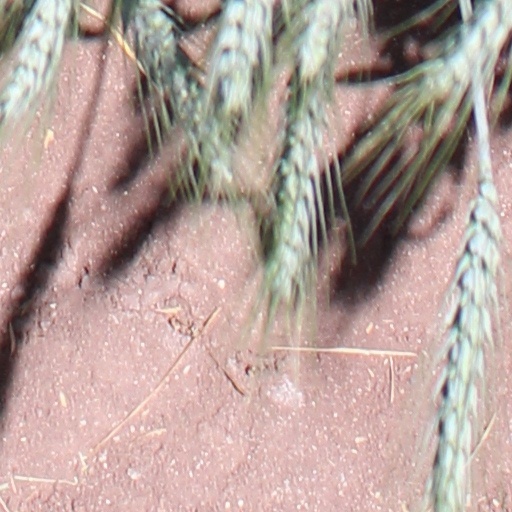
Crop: wheat